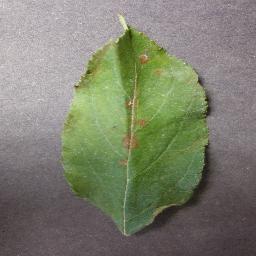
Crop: apple
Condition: cedar_rust